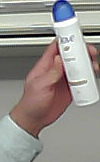
Product: dove_spray